Billy Sawilchik

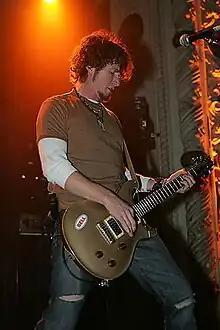
Billy Sawilchik at Metro Chicago, Illinois 2006

William Craig Sawilchik (born July 28, 1971 in Oak Lawn, Illinois, United States), better known as Billy Sawilchik, is the lead guitarist, co-songwriter and back up vocalist for the band The Lovehammers.